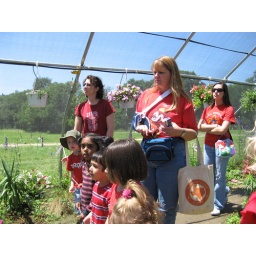
in the butterfly house